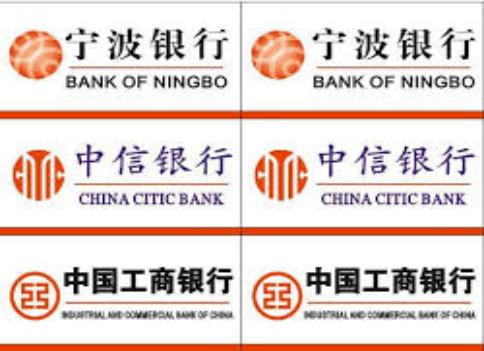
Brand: citic
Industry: Others